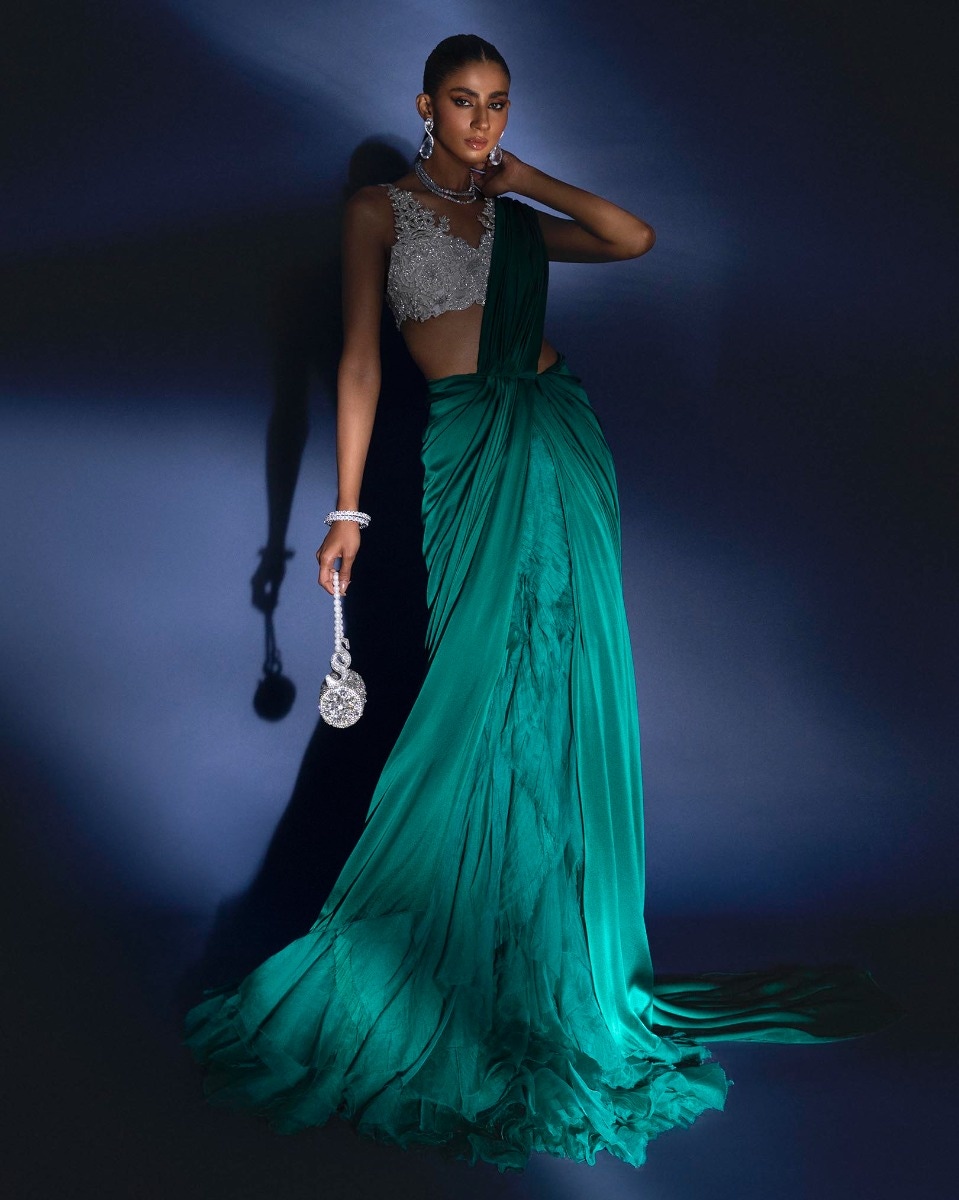
teal silver drape top gown